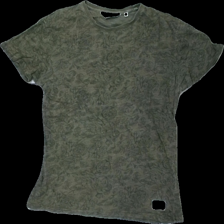
View: front
Type: T-shirt
Category: Men
Brand: Not in the list
Brand text on label: !solid
Colors: Grey, Green
Material: 100% cotton
Pattern: Floral print
Cut: Regular
Size: M
Season: All
Damage location: top left
Damage 2 location: bottom left
Price range: <50
Recommended usage: Export
Description: grön t-shirt med blommor på, sned söm
Comment: sned söm